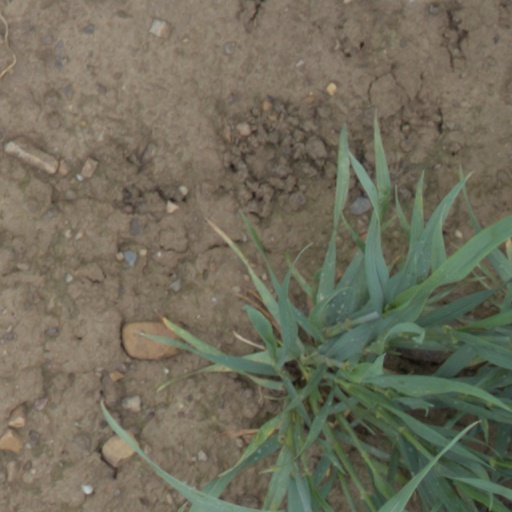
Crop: wheat